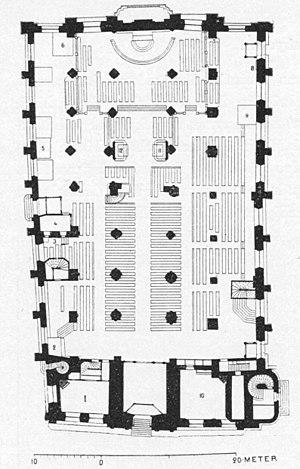
La Storkyrkan, ou église Saint Nicolas, également la Cathédrale de Stockholm, est la seconde plus vieille église de Stockholm en Suède. Elle se situe dans la vieille ville, près du palais royal.